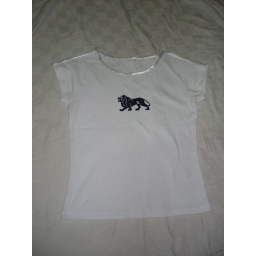
Lonsdale London white t with Lonsdale lion logo in front, size 38 EU